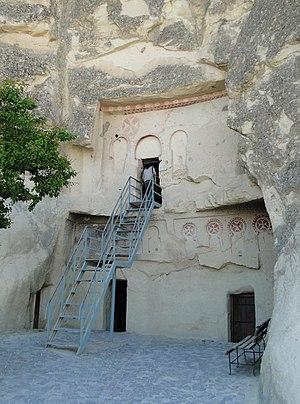
Église Çarikli, musée en plein air de Göreme, Turquie